TechBoston Academy

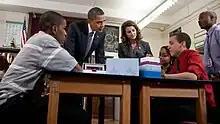
President Obama and Melinda Gates at TechBoston

In 2006, 92% of the first graduating class went to college as compared to 63% of Boston Public School students. The 54 members of the class of 2006 received just over $1,000,000 in scholarships and financial aid. In 2010, 93% of the graduating class went to college as compared to 61% of Boston Public School students. The 66 members of the class of 2010 received over $2,000,000 in scholarships and financial aid.